Stephan Ebn

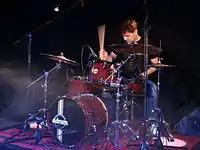
Stephan Ebn (2013)

Stephan Ebn (born 13 February 1978 in Kelheim, Lower Bavaria) is a German drummer and music producer. He studied jazz drums at the University of Music in Nuremberg from 1998 to 2003. Before and during this period, he had already worked on numerous projects in Europe and the United States both as a studio musician and live drummer. In the rock/pop field, he has collaborated with artists such as Gianna Nannini, Middle of the Road, Lynn Anderson, Helmut Zerlett, Kimberley Dahme, Jon Walmsley and Johan Eliasson among others. In the jazz field, he has also worked with Wolfgang Lackerschmid, Bill Molenhof, Claus Stötter, Jörg Widmoser, and many others. As a musician/producer, he has collaborated on numerous CD releases and has participated in countless international music festivals with a variety of artists. In 2014 he started working with the overtone singer Anna-Maria Hefele as a producer, composer and percussionist.